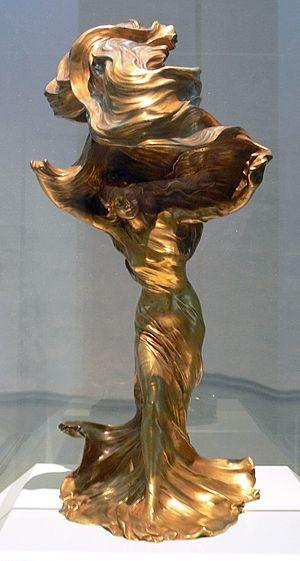
François-Raoul Larche, dit Raoul Larche, né à Saint-André-de-Cubzac le 22 octobre 1860, et mort à Paris le 3 juin 1912, est un sculpteur français.